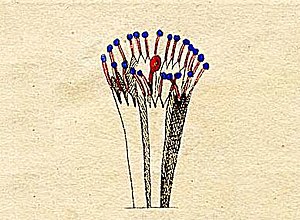
Linnés seksualsystem / Linnés seksualsystem
Linnés seksualsystem er en klassifikation af alle planter – eller rettere alle organismer som ikke er dyr – i 24 grupper. Systemet blev første gang publiceret 1735 i hans Systema Naturae og vandt umådelig indflydelse. Spor af systemet fandtes stadig i det 20. århundredes skolefloraer og i hovednøglen i Rostrups flora, i hvilken man skulle starte med at tælle støvdragere i blomsten. Linnés system er for længst forældet, idet moderne systematik følger fylogeniske principper, altså forsøger at lade inddelingen afspejle evolutionens forløb. Det var ikke Linnés hensigt at skabe et naturligt system. Han ville derimod lave et praktisk system.